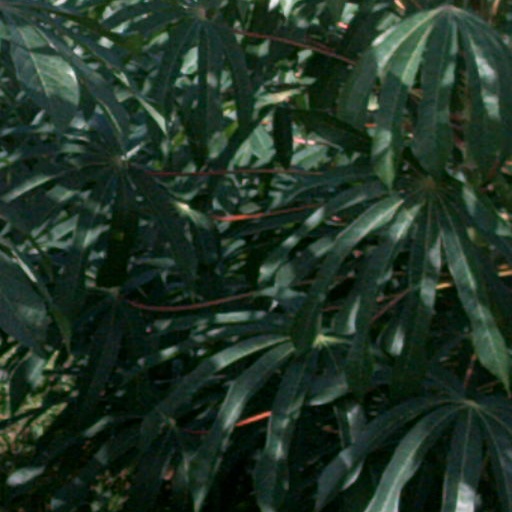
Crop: cassava